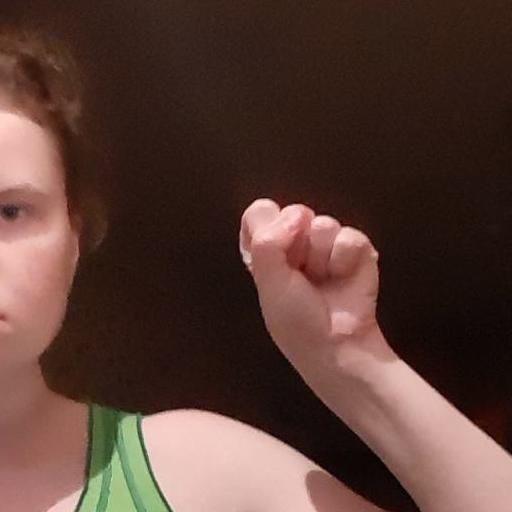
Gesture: fist